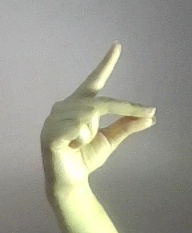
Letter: ta